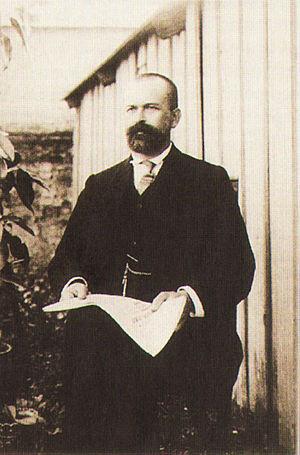
Le prince Evgueni Nikolaïevitch Troubetskoï, ou Troubetzkoy, né le 23 septembre 1863 à Moscou et mort le 23 janvier 1920 près de Novorossiisk, est un philosophe russe.
Margarita Kirillovna Morozova, née Mamontova le 22 octobre 1873 à Moscou et morte le 3 octobre 1958 à Moscou, est une mécène russe fameuse du début du XXᵉ siècle en Russie et l'une des représentantes importantes de l'élite philosophico-religieuse, culturelle et mondaine de cette époque. Elle fut la fondatrice de la Société philosophico-religieuse de Moscou, ouvrit son salon à nombre d'hommes de lettres et de musiciens, lança la maison d'édition La Voie et fit partie du comité directeur de la Société musicale russe. Margarita Morozova était l'épouse du richissime homme d'affaires et collectionneur Mikhaïl Morozov, la belle-sœur du collectionneur Ivan Morozov et l'une des figures centrales du Siècle d'argent qui s'épanouit en Russie dans les décennies d'avant la guerre de 1914.